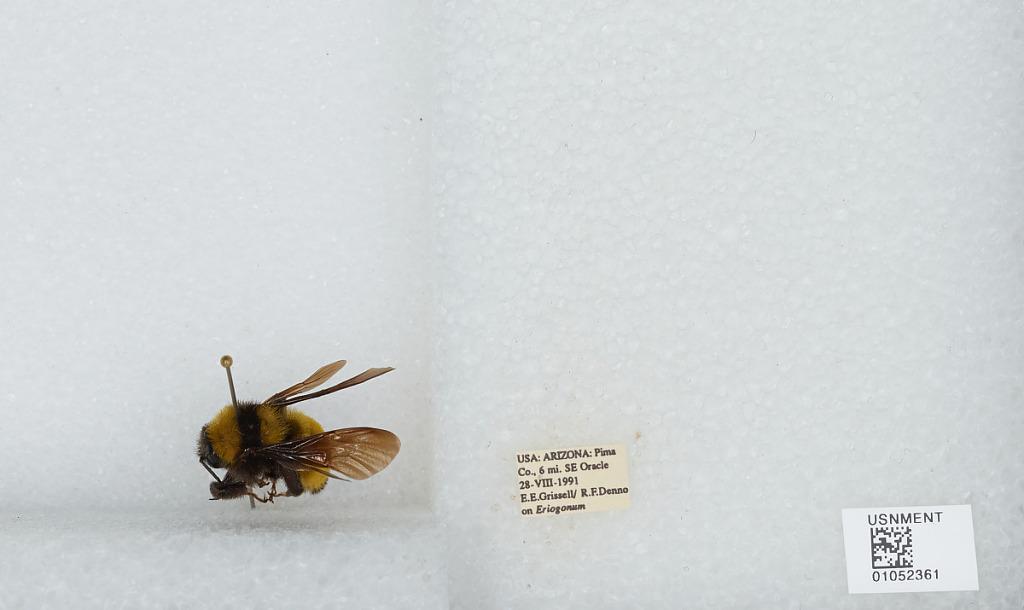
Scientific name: Bombus sp.
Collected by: E. Grissell & R. Denno
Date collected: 1991-8-28
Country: United States
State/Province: Arizona
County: Pima
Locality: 6 miles Southeast of Oracle
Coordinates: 32.5628, -110.706